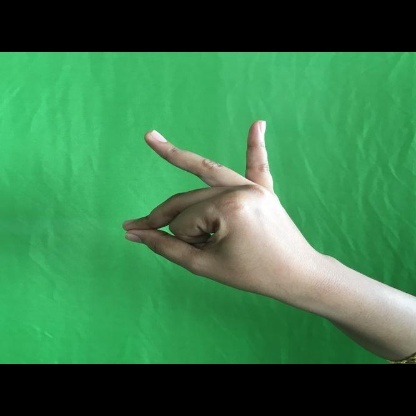
Mudra: Bramaram